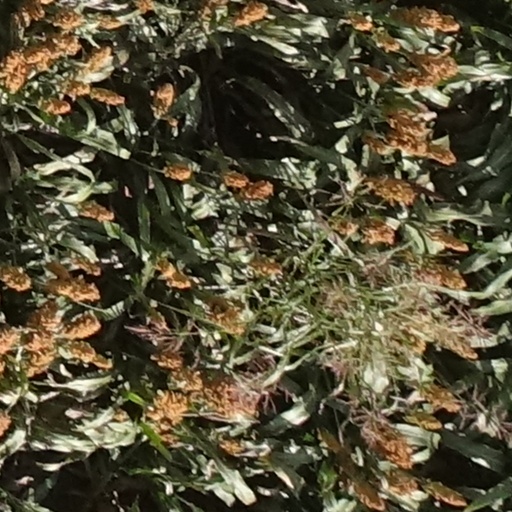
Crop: sorghum